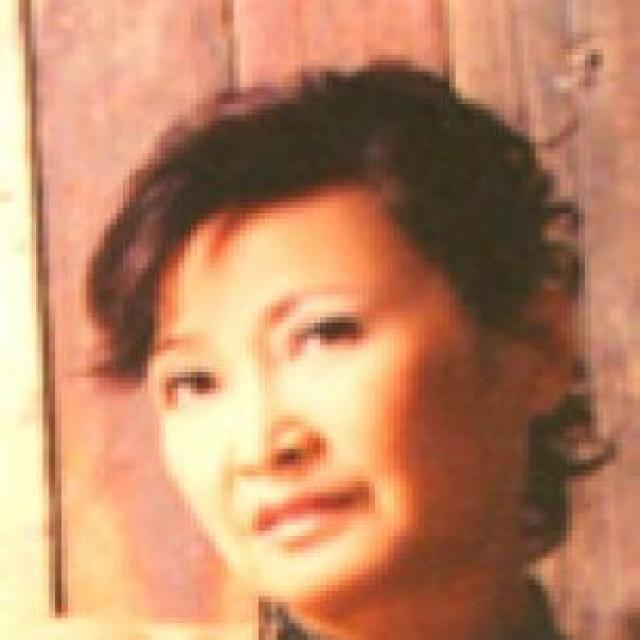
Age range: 45-64